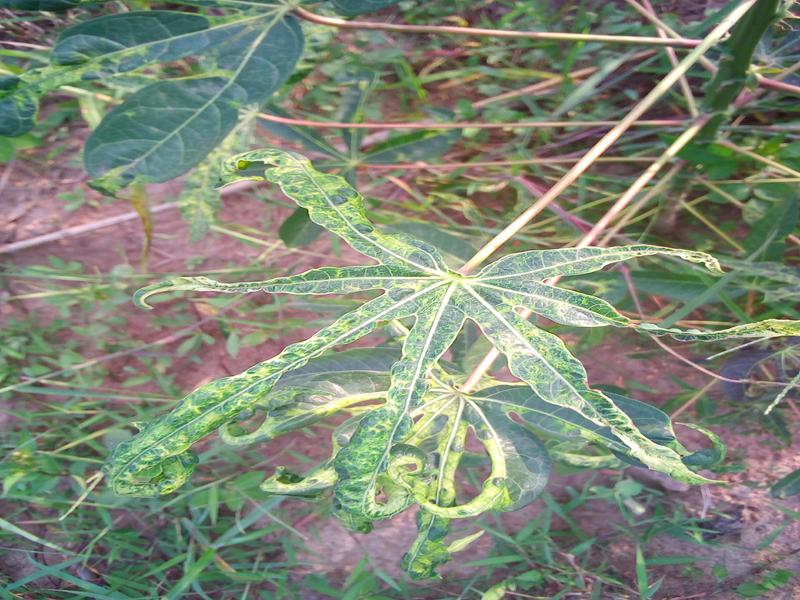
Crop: cassava
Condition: mosaic_disease